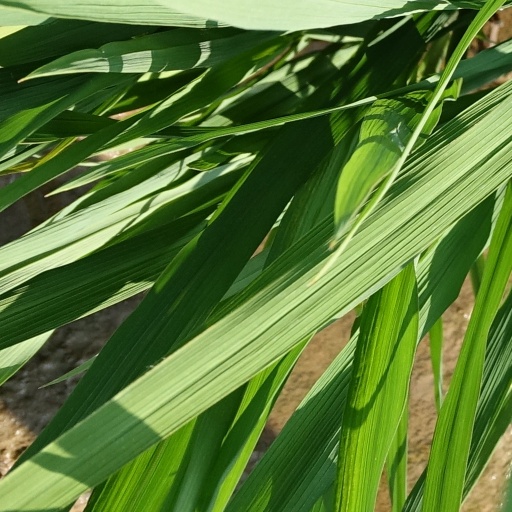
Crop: rice